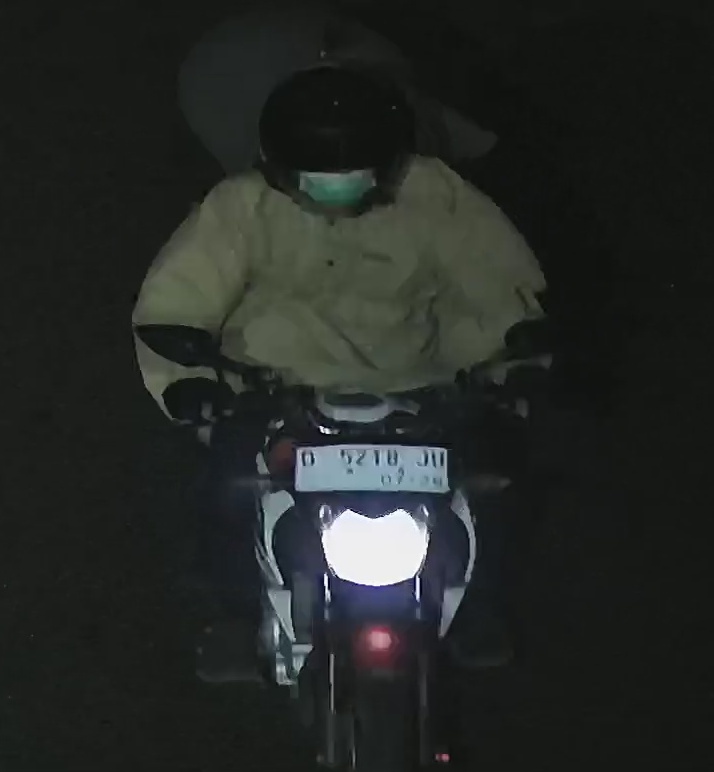
person-with-helmet: 1
person-without-helmet: 0